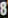
Number: 8